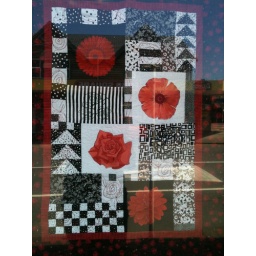
Just something I spotted in a window